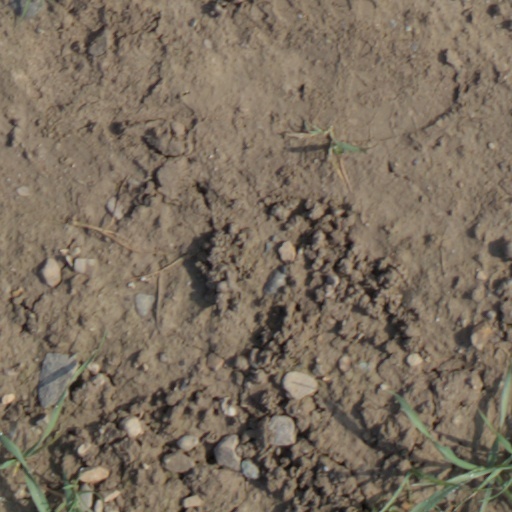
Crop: wheat